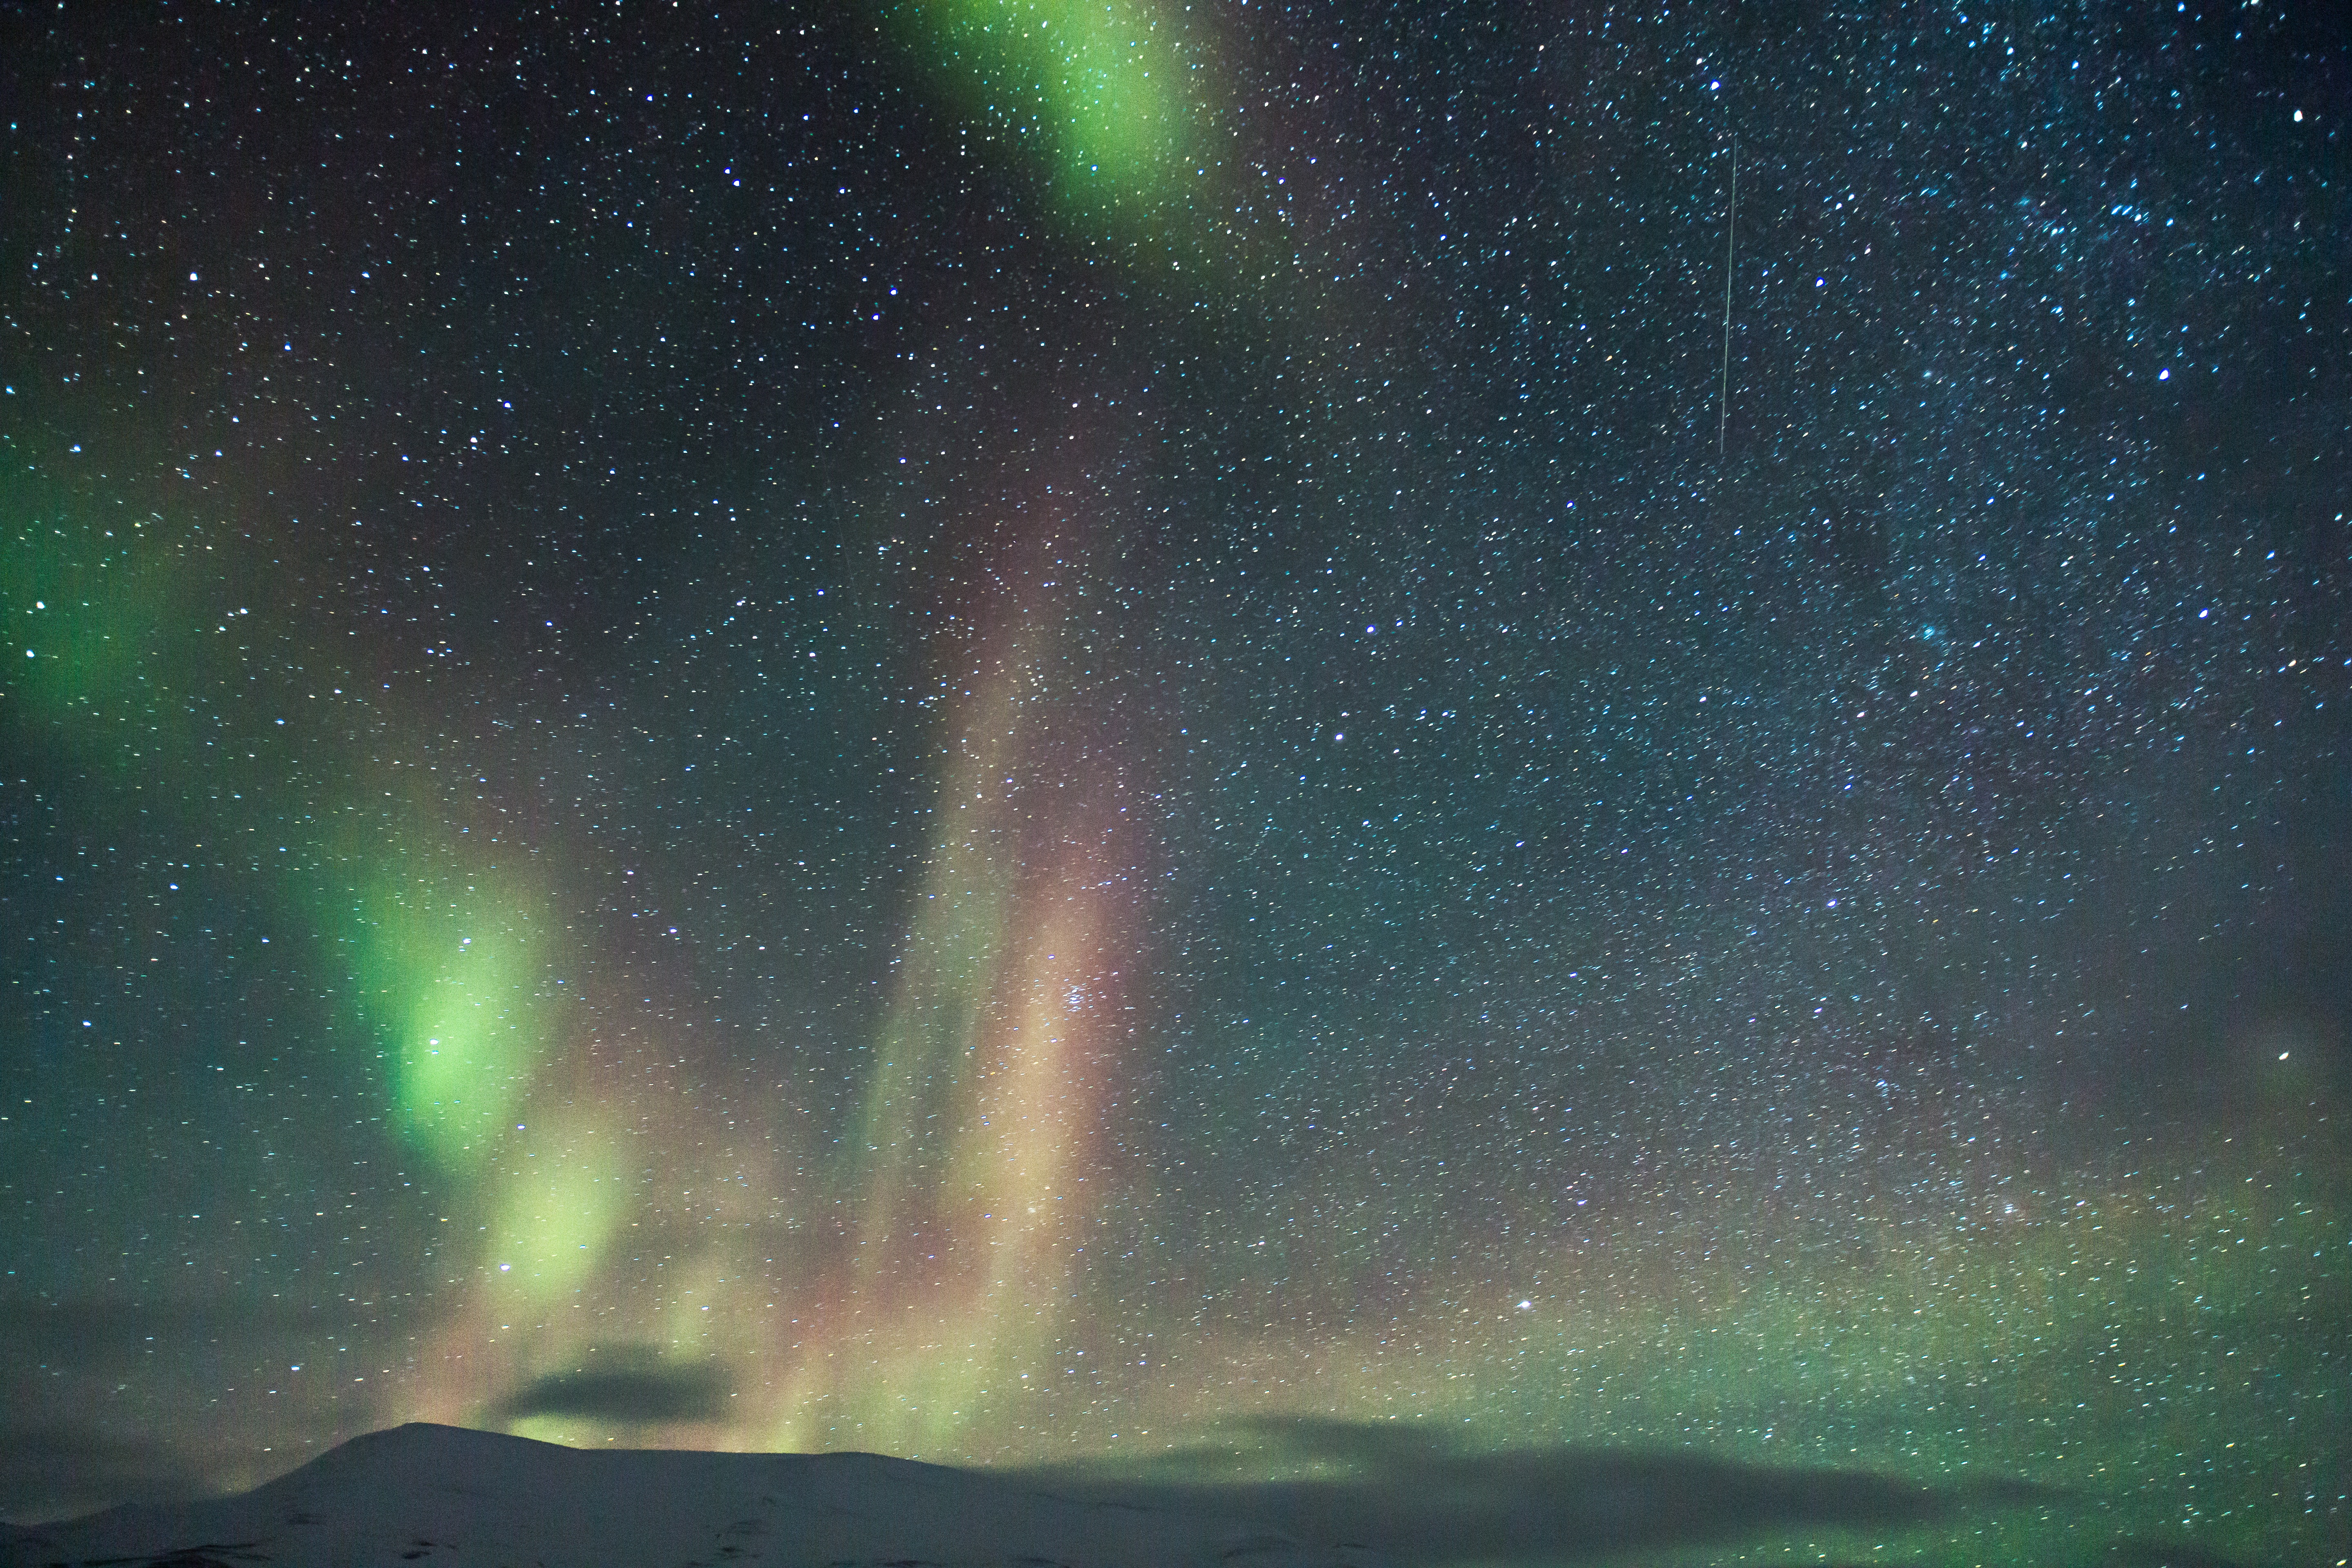
nature, snow, adventure, atmosphere, space, arctic, galaxy, aurora, aurora borealis, scooter, stars, solar system, snowy landscape, blue starry sky, blue and green starry sky, ice adventure, auroras, magical night, north pole, light phenomenon, polar lights, northen light